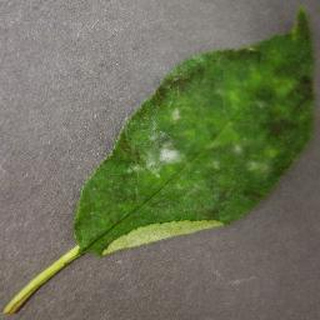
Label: cherry_powdery_mildew